Answer in natural language. How many Beds are visible in the scene? Choose between the following options: 1, 2, 4, 3 or 0
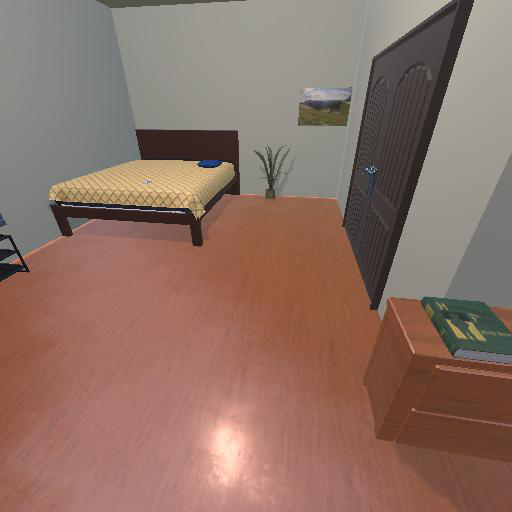
<answer>1</answer>